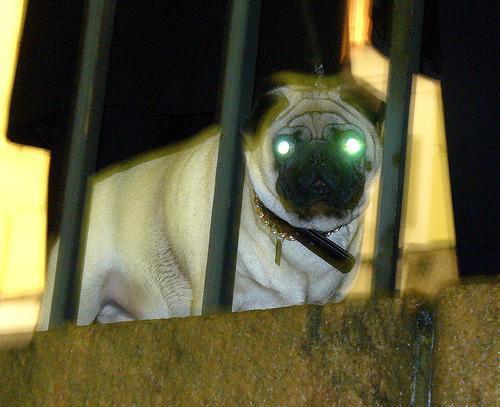
pug